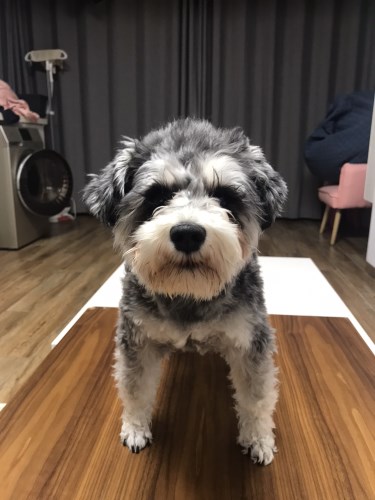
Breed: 2342-n000102-miniature_schnauzer